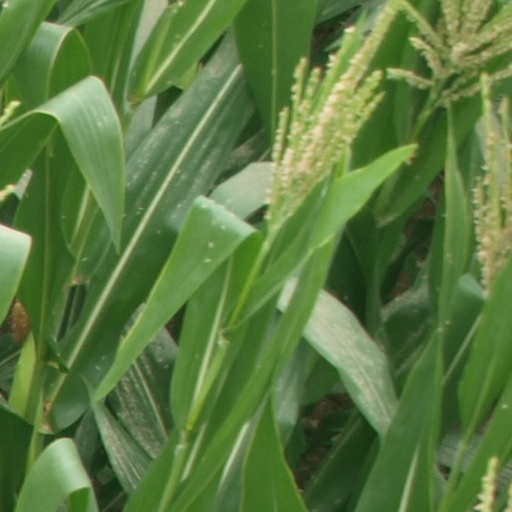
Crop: maize; corn